United States House Committee on the Budget

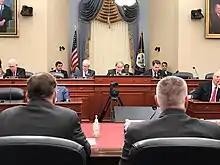
Steve Womack, ranking member, and John Yarmuth, chair, during a meeting in March 2020

Resolutions electing members: (Chair), (Ranking Member), (D), (R), (removing Marjorie Taylor Greene), (R), (R), (R), (R), (R), (R)